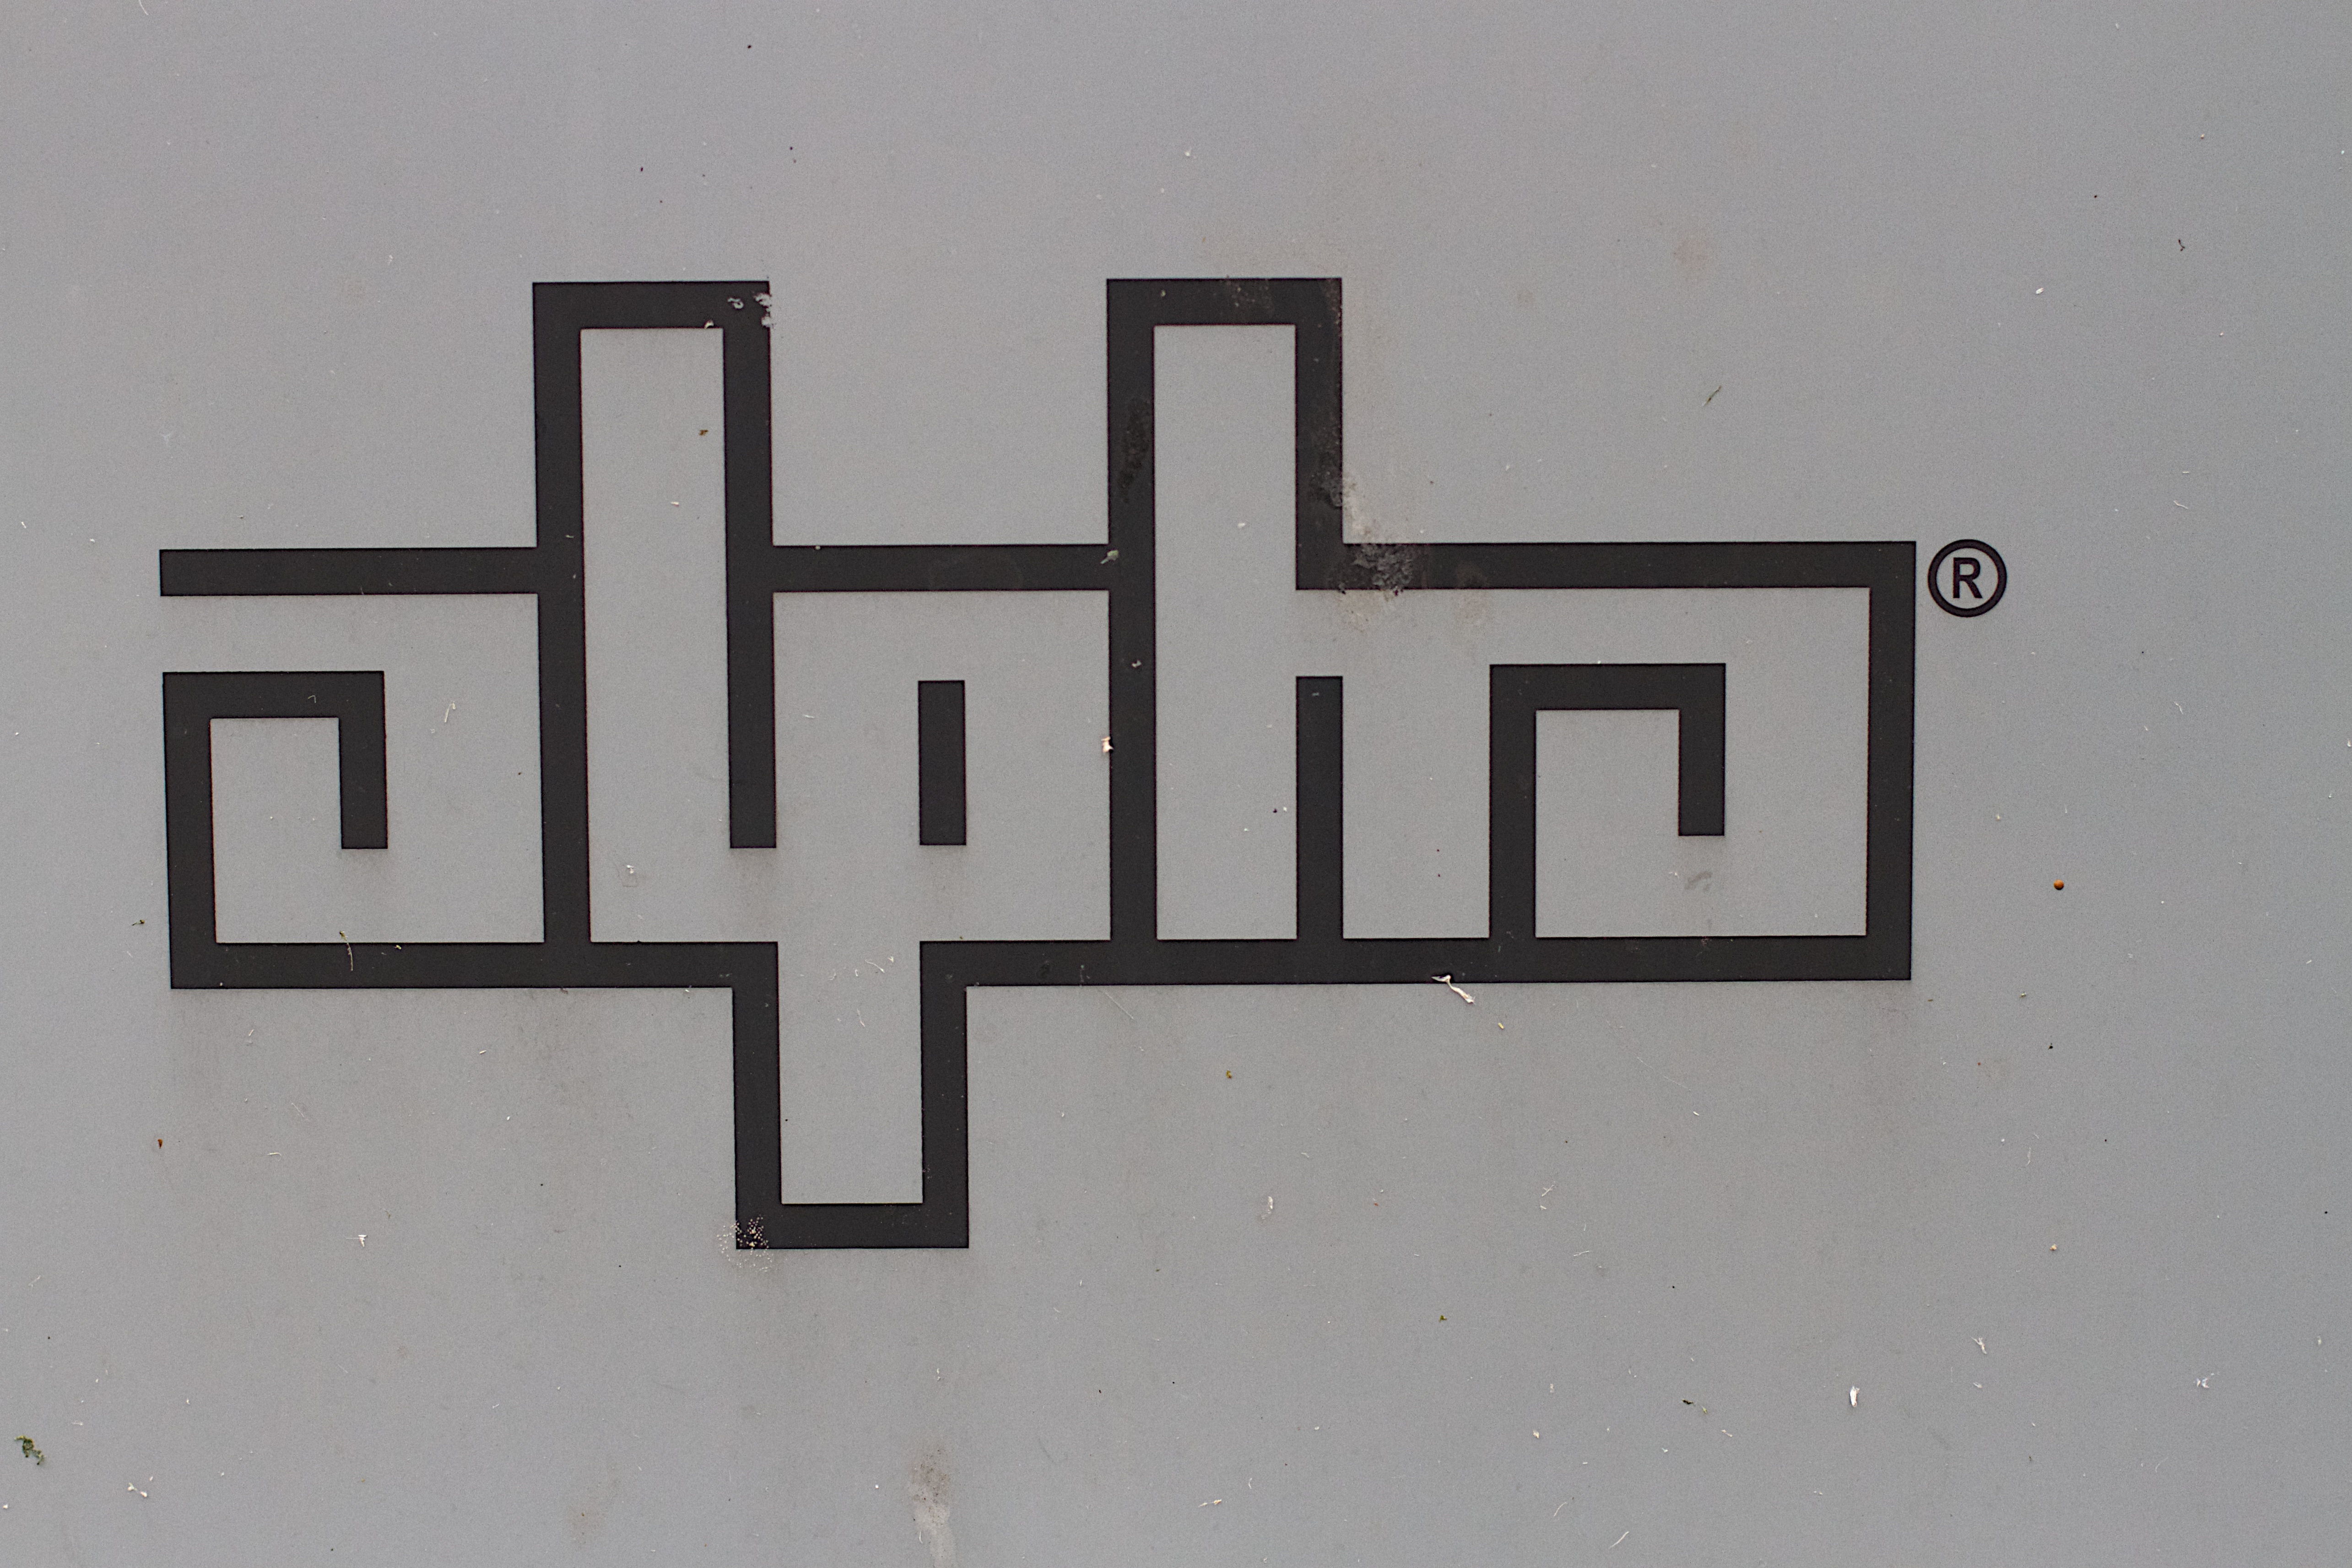
number, sign, line, symbol, street sign, signage, brand, font, text, alpha, shape, house numbering